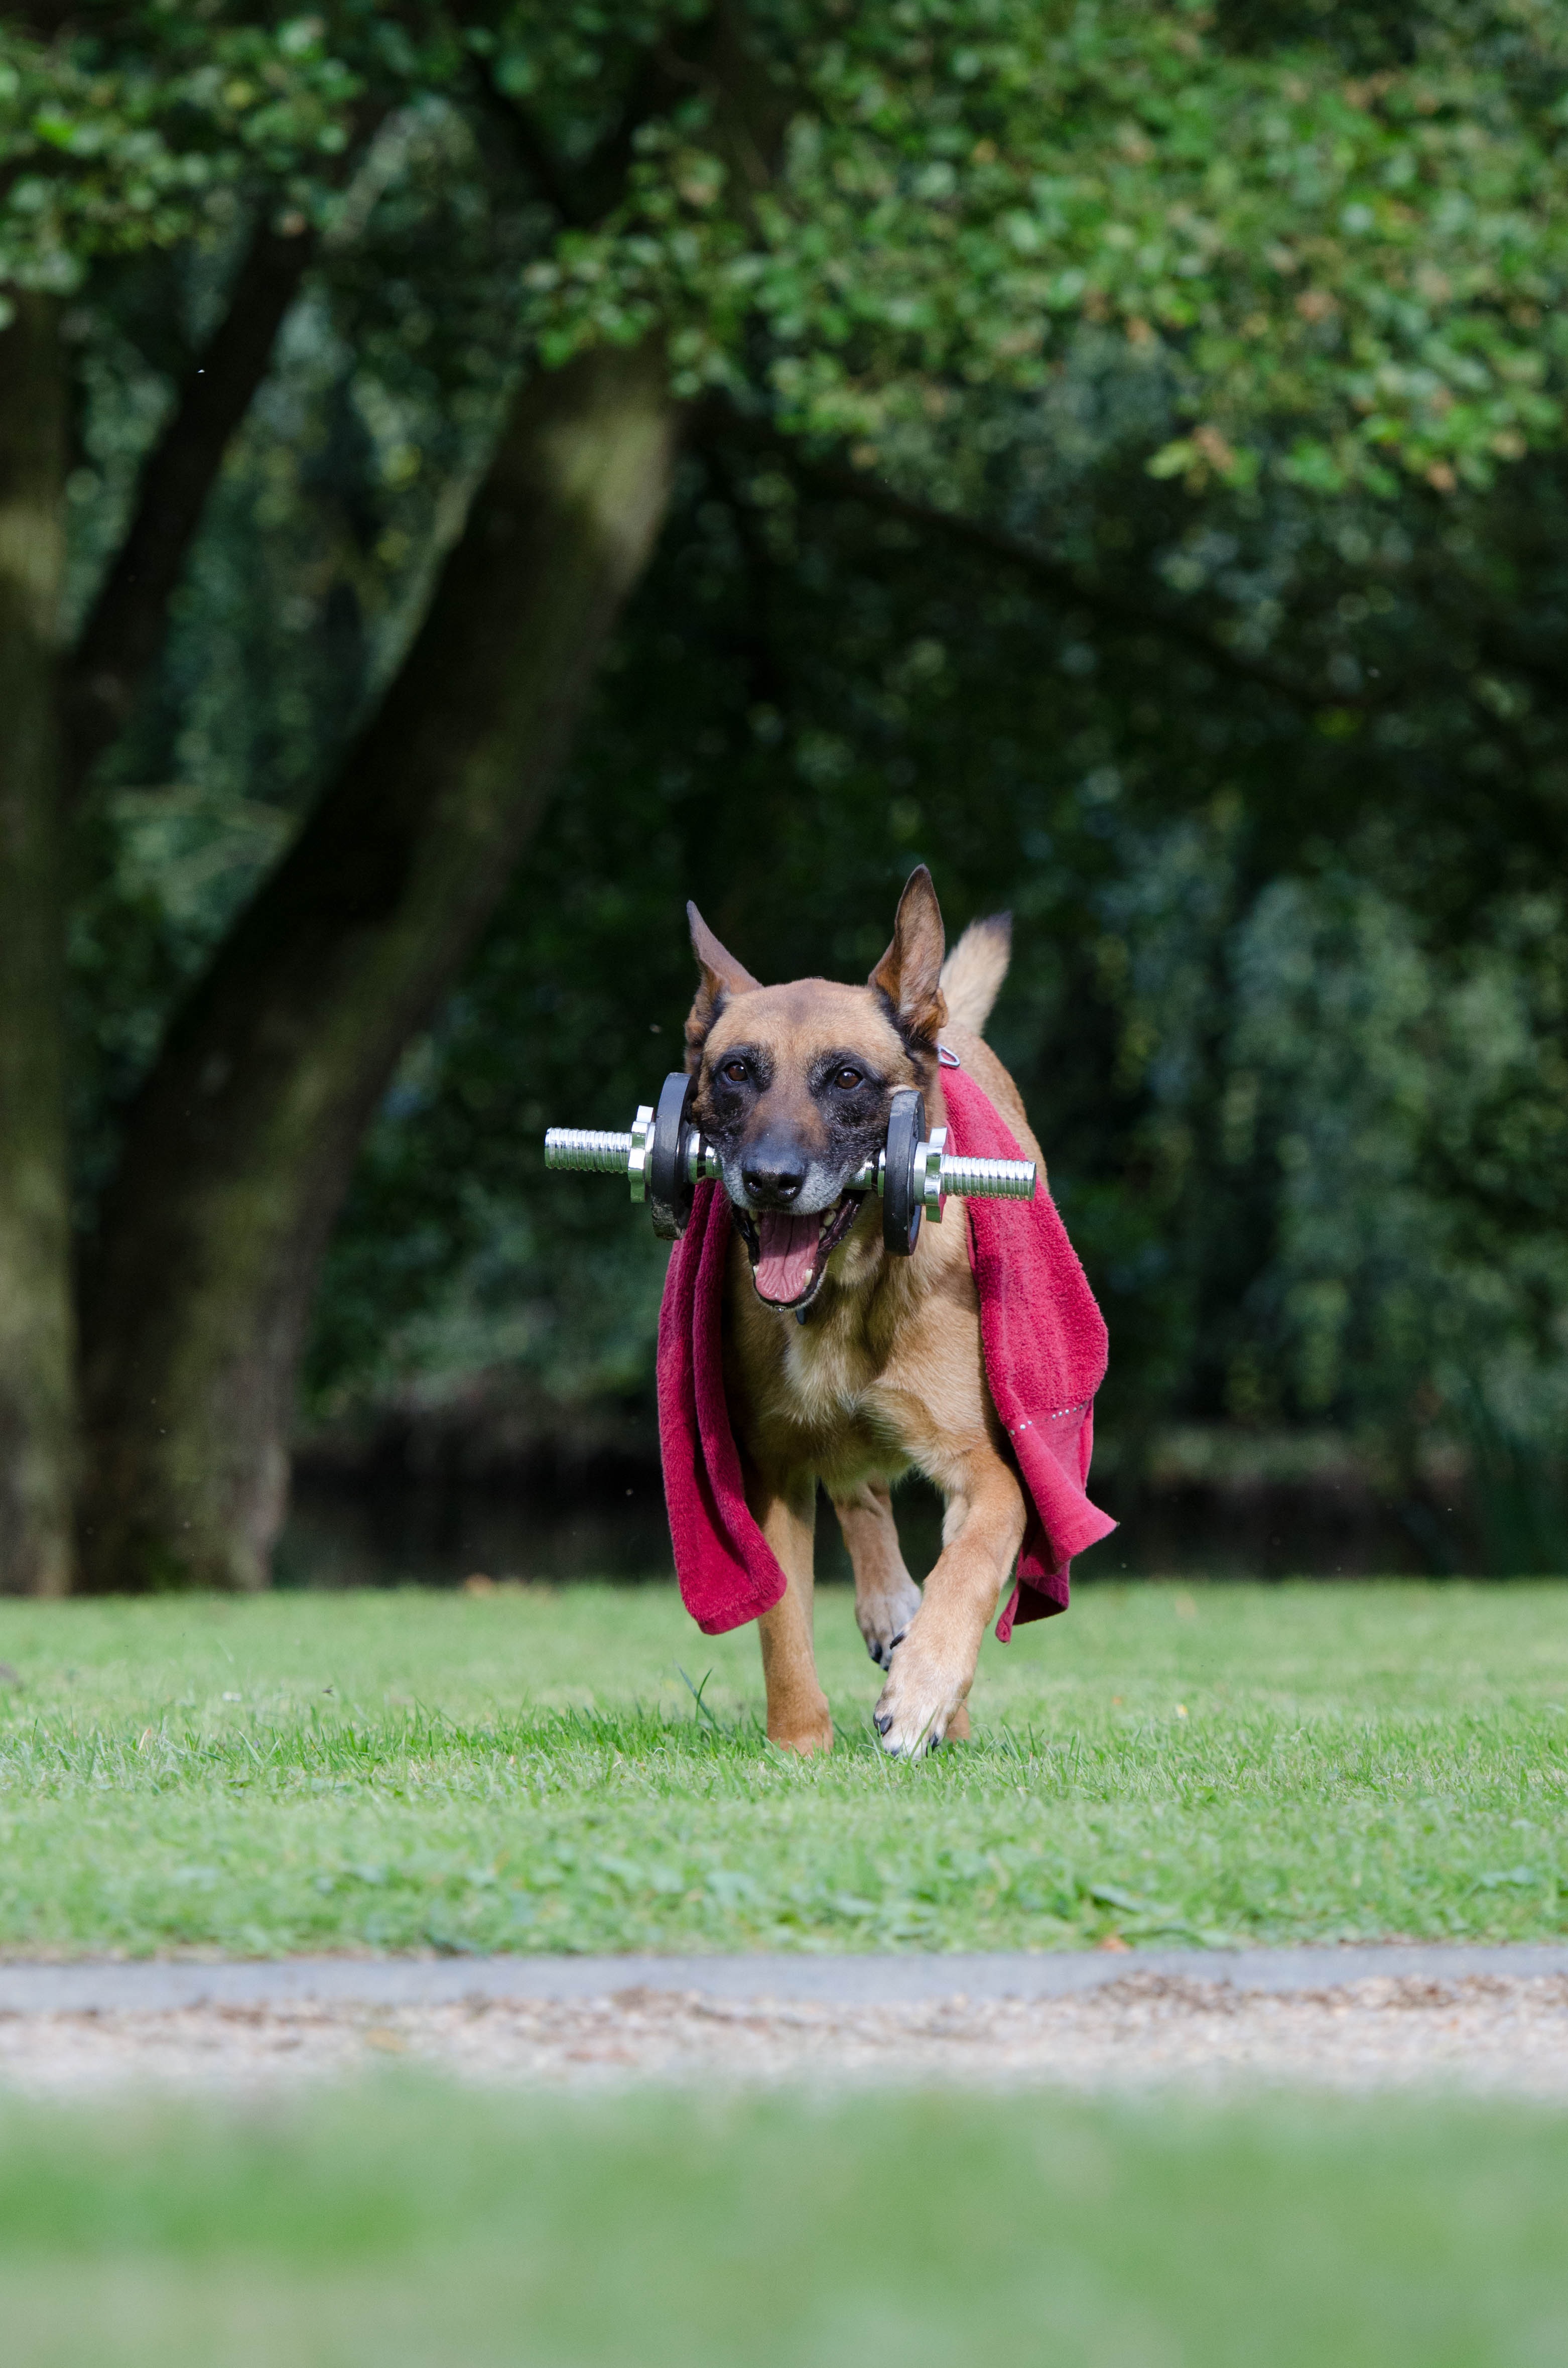
grass, dog, mammal, fitness, vertebrate, trick, belgian shepherd dog, malinois, dog like mammal, dog trick, dog show trick